Al Aziziya

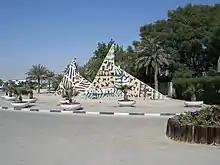
Doha Zoo in Al Aziziya in 2006.

Currently, the underground Al Aziziya Metro Station is under construction, having been launched during Phase 1. Once completed, it will be part of Doha Metro's Gold Line.